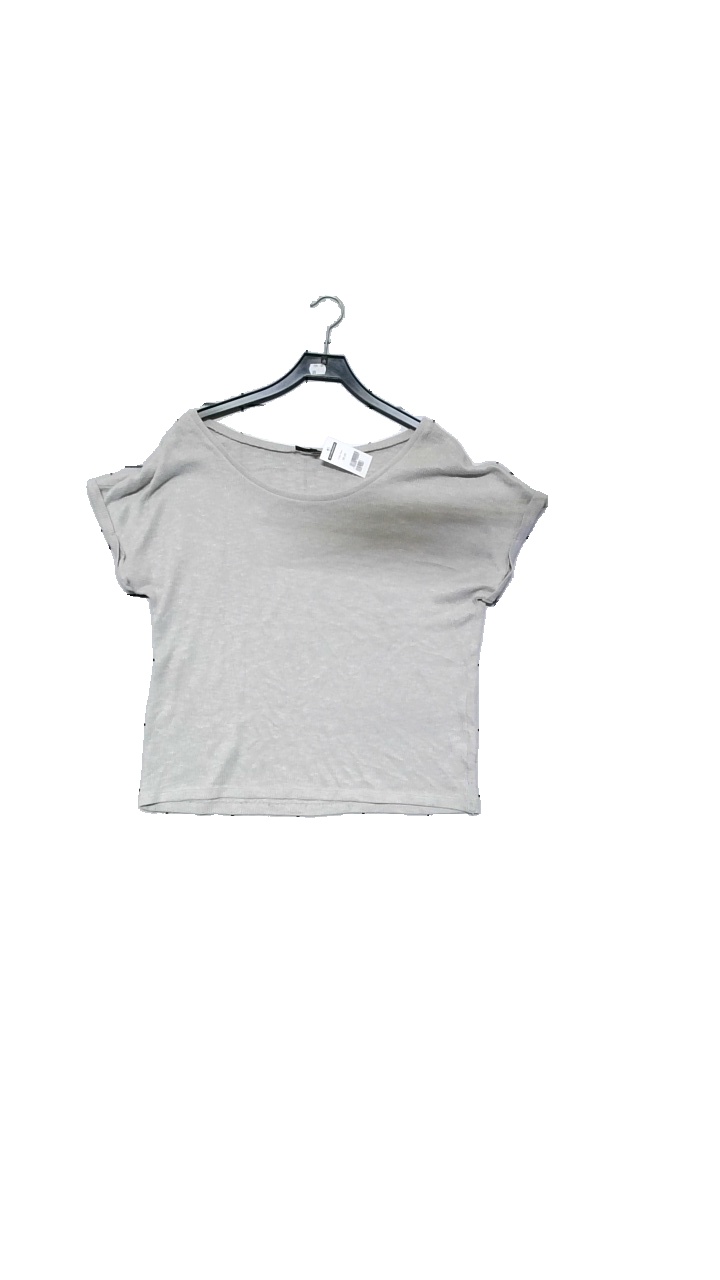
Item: Sweater (Ladies)
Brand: Bikbok
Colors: Grey
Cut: Regular, Loose
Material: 100% cotton
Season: Autumn
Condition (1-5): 4
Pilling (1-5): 2
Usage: Reuse
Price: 50-100